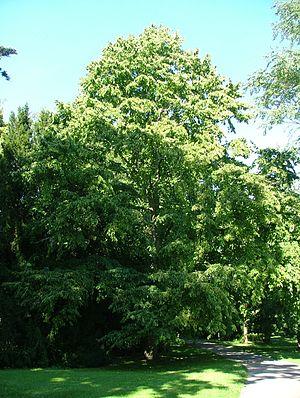
La notion de filière de la noisette est une macro-filière, qui désigne globalement toute la chaine des acteurs qui produisent, transforment, commercialisent la noisette.